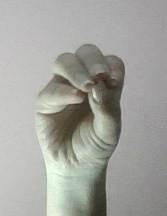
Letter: ha